Smart Museum of Art

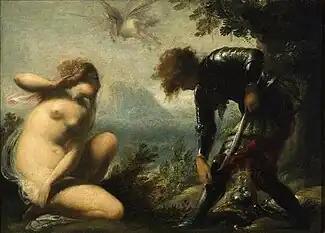
Cecco Bravo, "Angelica y Ruggiero", 1660

The museum's modern art collection features paintings by Paul Delvaux, Arthur Dove, Childe Hassam, Walt Kuhn, Norman Lewis, Roberto Matta, Joan Mitchell, Jean Metzinger, Diego Rivera, and Mark Rothko, while the Joel Starrels, Jr. Memorial Collection includes sculpture by Jean Arp, Edgar Degas, Henry Moore, Jacques Lipchitz, and Auguste Rodin.